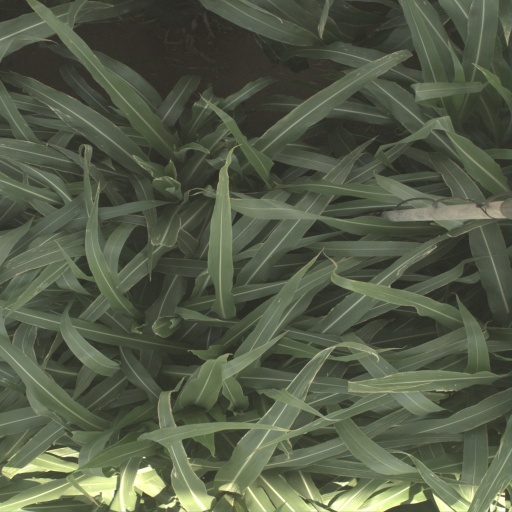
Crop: sorghum